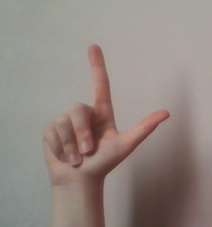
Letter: laam